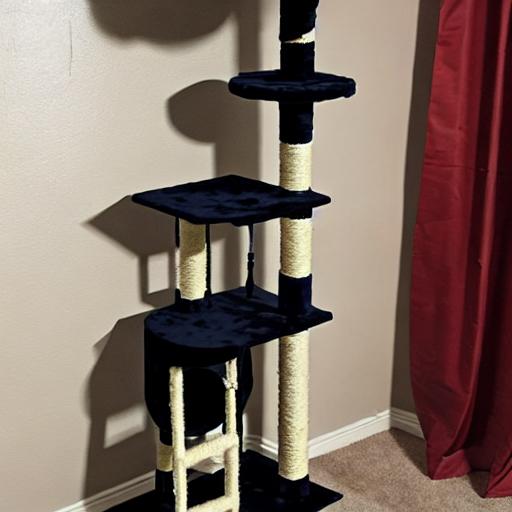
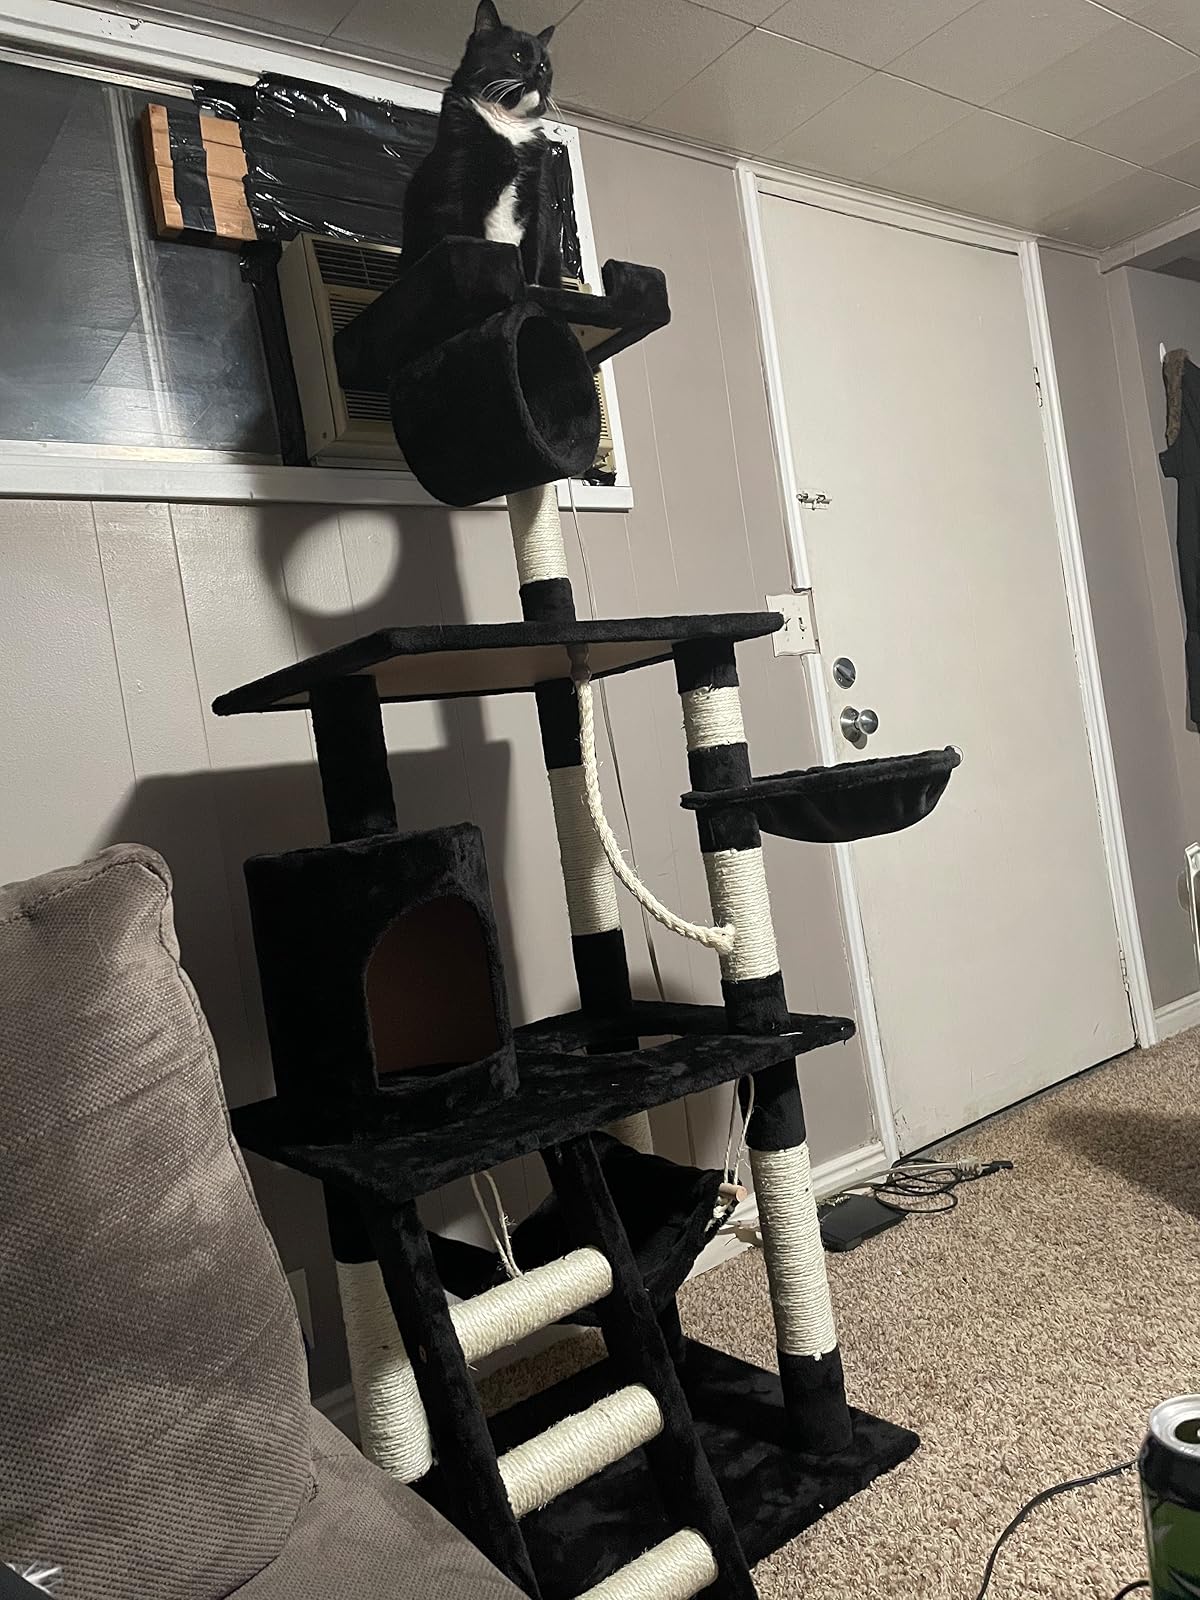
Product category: items_cat tree
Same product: no